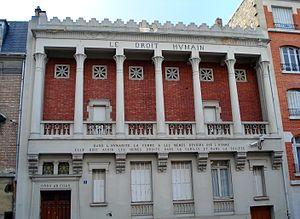
La Fédération française du « Droit humain », fondée en 1901, est la première et la plus ancienne fédération de l'Ordre maçonnique mixte international « le Droit humain ».